Alejandra Sandoval

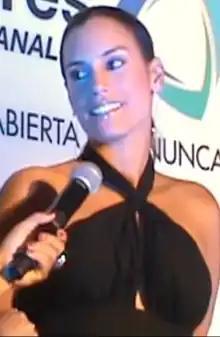
Alejandra Sandoval

Alejandra was born in the city of Cali where she was raised by her single mother. After high school, she joined the Universidad de San Buenaventura to study psychology.